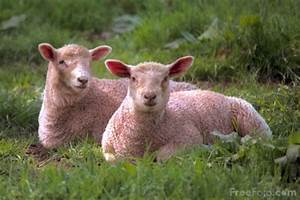
Label: sheep